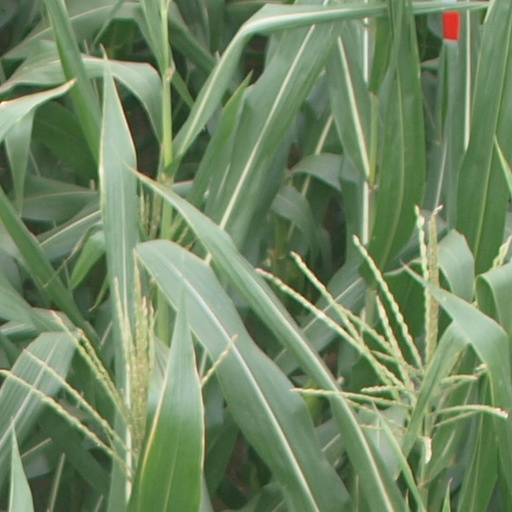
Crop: maize; corn